Cumbric

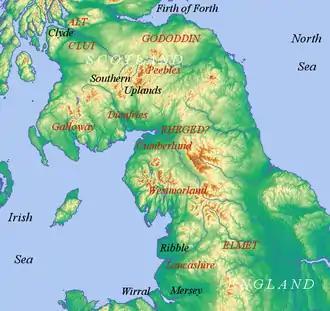
The Cumbric region: modern counties and regions with the early medieval kingdoms

The Latinate term "Cambria" is often used for Wales; nevertheless, the "Life of St Kentigern" ( 1200) by Jocelin of Furness has the following passage: